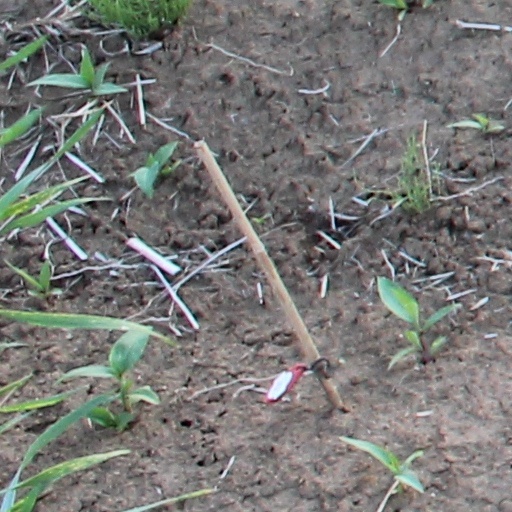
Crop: wheat